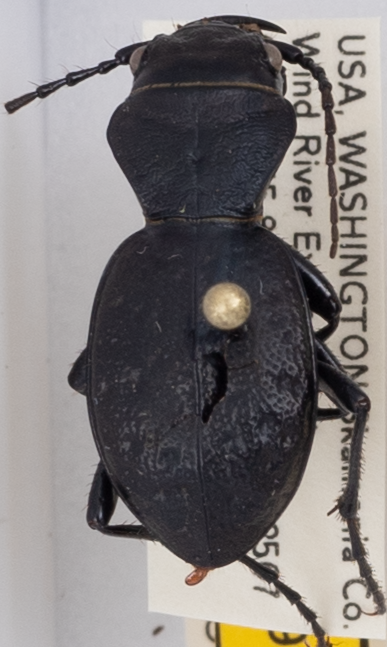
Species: Omus dejeanii
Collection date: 2018-07-03
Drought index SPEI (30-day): -1.45
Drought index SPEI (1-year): -0.32
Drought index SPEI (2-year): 0.71